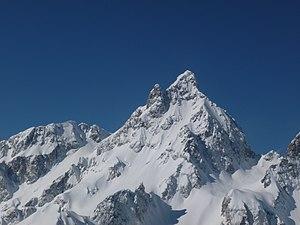
Le grand pic de Belledonne vu d'avion.
Le Grand pic de Belledonne est le point culminant du massif de Belledonne avec ses 2 977 m. Il se situe dans le département français de l'Isère. Son ascension est du domaine de l'alpinisme ; le sommet a été atteint pour la première fois en 1859.